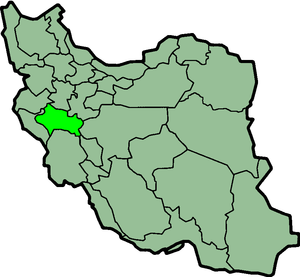
Luristan (provins)
Kort over Iran med Luristan markeret
Luristan eller Lorestān er en af de 30 provinser i Iran. Den dækker 28.294 kvadratkilometer og ligger i den vestlige del af Iran omringet af Zagros bjergene. Provinsens hovedby er Khorramabad. Det berømte Falak-ol-Aflak Slot ligger inde i byen. Borujerd er en anden storby. Indbyggertallet var 1.716.527 i 2006